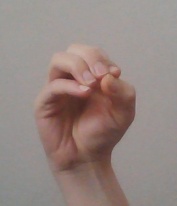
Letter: ha